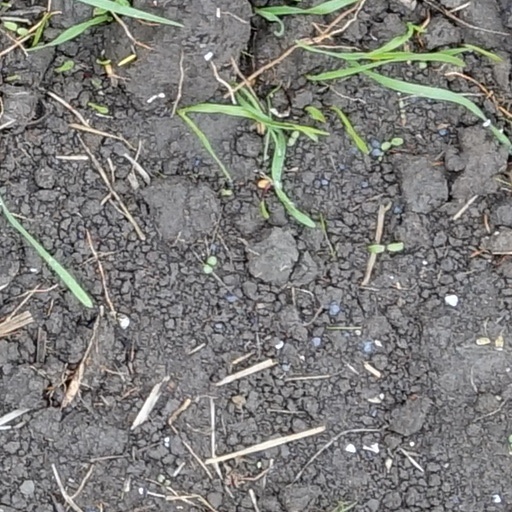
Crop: wheat